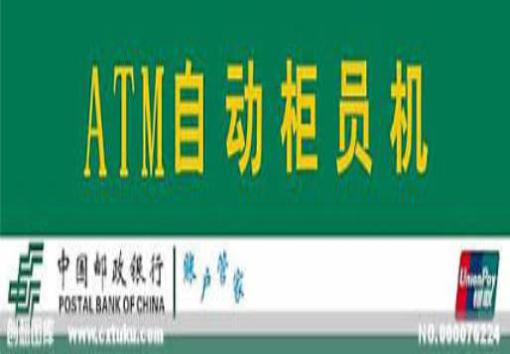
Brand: china post group corporation
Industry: Others